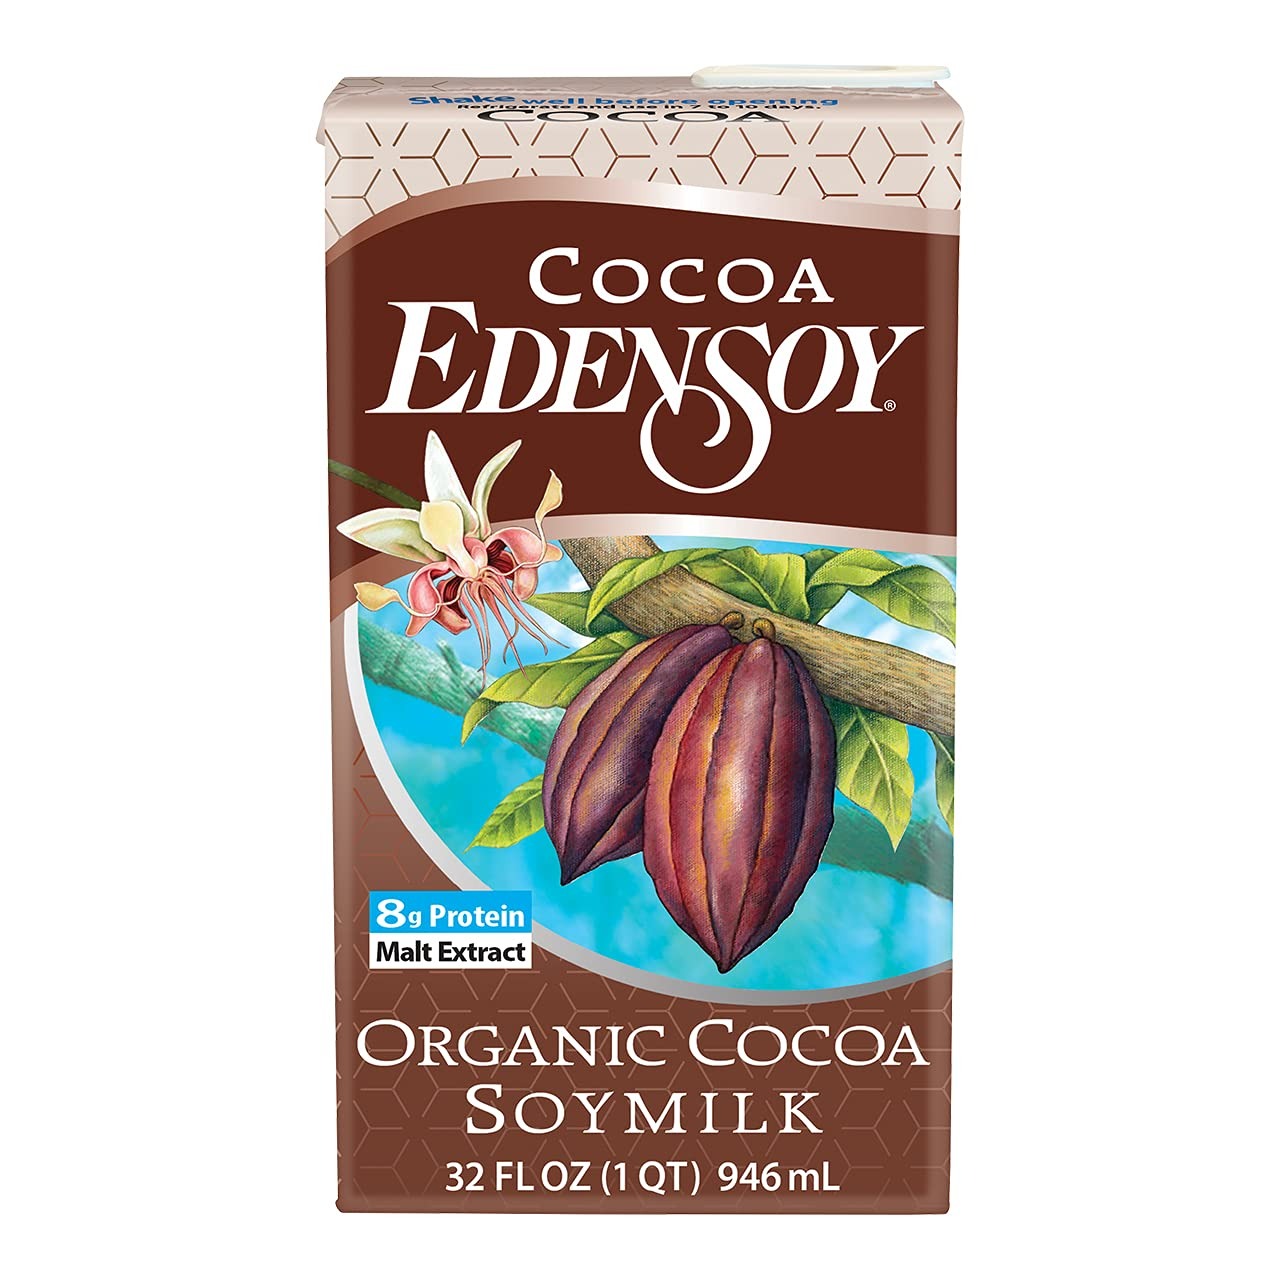
Item Name: Cocoa Edensoy, Eden Organic Soymilk, Non-GMO, USA Whole Soy, Non-Dairy, Vegan, 32 oz
Bullet Point 1: Eden Foods is a principled natural food company, est. 1968. Healthy soil, long-term organic, non-GMO, skilled growers and handlers; a reliable alternative to commercial food. Uncompromised, pure, most delicious nutrient rich Soymilk.
Bullet Point 2: Eden Foods is a principled natural food company, est. 1968. Healthy soil, long-term organic, non-GMO, skilled growers and handlers; a reliable alternative to commercial food. Uncompromised, pure, most delicious nutrient rich Soymilk.
Bullet Point 3: New Cocoa EdenSoy is a significantly improved version of its organic, chocolate predecessor.
Bullet Point 4: Ranks number one of sixty-two brands in an extensively researched Soy report.
Bullet Point 5: EdenSoy is the first Soymilk in North America verified to Non-GMO Project Standards.
Bullet Point 6: Low Sodium, Organic, Non-GMO.
Product Description: New Cocoa EdenSoy is a significantly improved version of its organic, chocolate predecessor. Great taste, 8 grams protein, vitamins, minerals, and phytonutrients are better than ever. Rich, dark, organic cocoa powder from the Dominican Republic milled to powder in Europe, pure water, 240 continuous quality control checks, and miso maker know-how to prepare Soybeans for human assimilation, create the most pleasing satisfaction. EdenSoy was introduced in 1983 and remains the only American Soymilk that is properly prepared to nurture human beings. It ranks number one of sixty-two brands extensively researched in the Cornucopia Institute's Soyfoods Reportcard. Organic grain malt and maple syrup are the sweeteners of Cocoa EdenSoy. America's first Non-GMO verified Soymilk in 2009. It has been GMO free since 1983, and remains pure today.
Value: 32.0
Unit: Fl Oz

Price: 6.79